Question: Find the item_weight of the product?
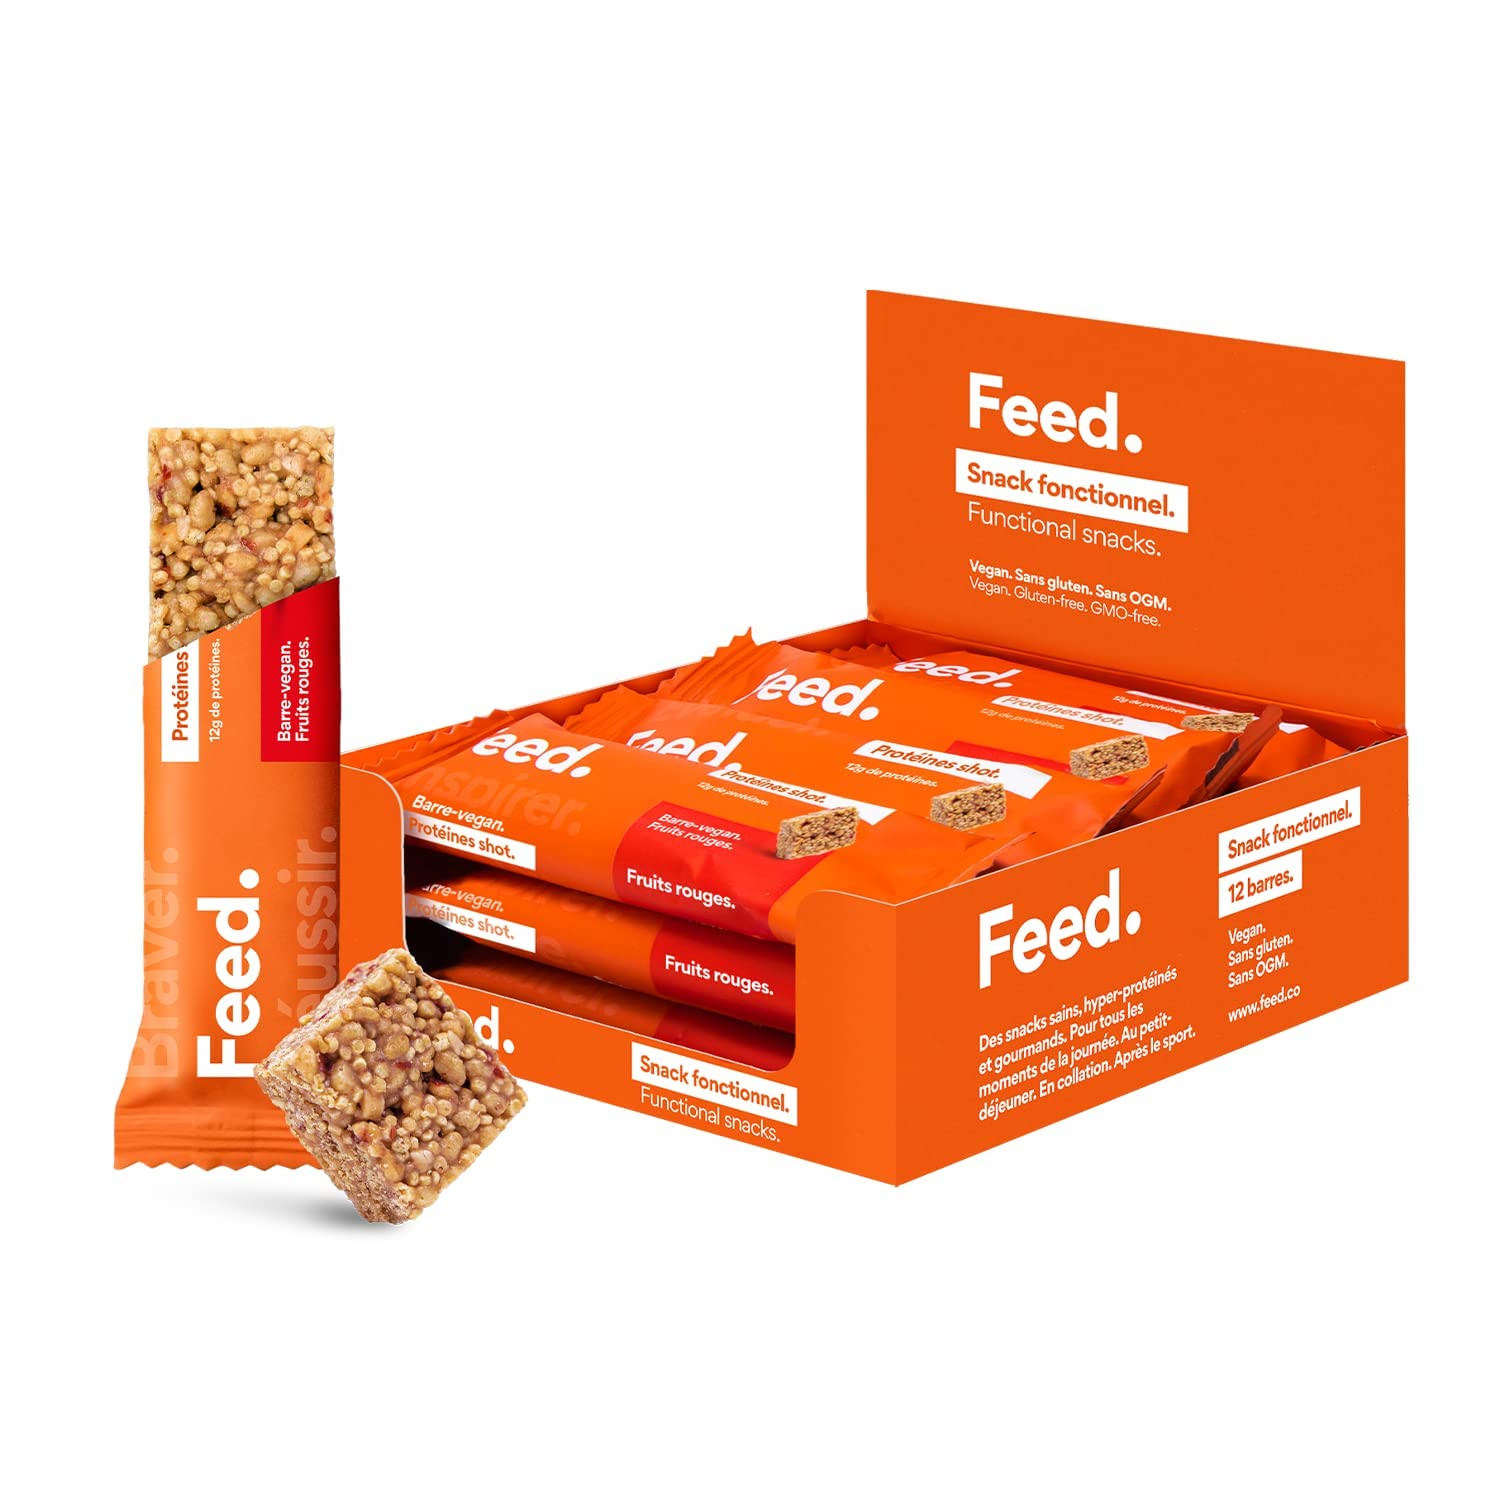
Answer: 12.0 gram